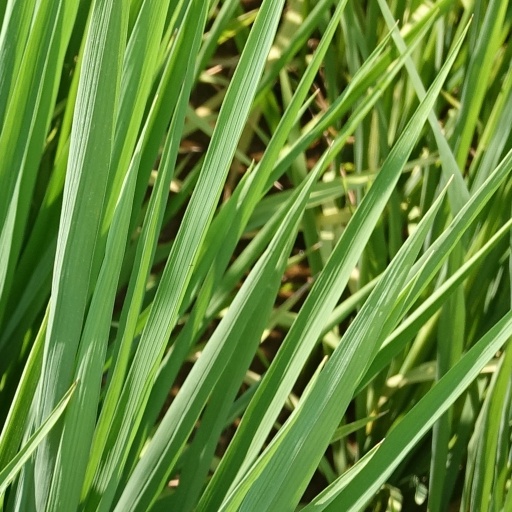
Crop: rice